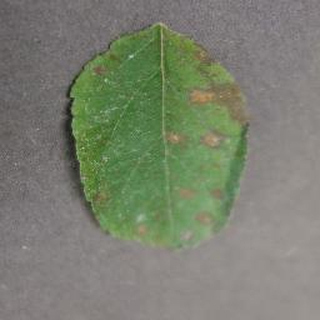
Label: apple_cedar_apple_rust